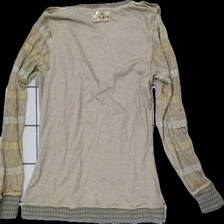
View: back
Type: Top
Category: Ladies
Brand: Not in the list
Brand text on label: derhy?
Colors: Beige, Grey, White
Material: 63% polyester 37% cotton
Pattern: Other
Cut: Regular
Size: S
Season: All
Damage location: middle center
Price range: 50-100
Recommended usage: Reuse
Description: beige långärmad tröja med ränder och text